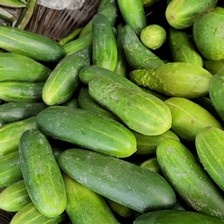
Label: cucumber